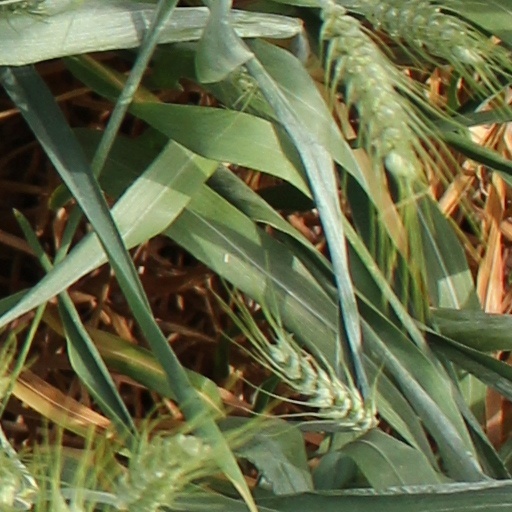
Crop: wheat